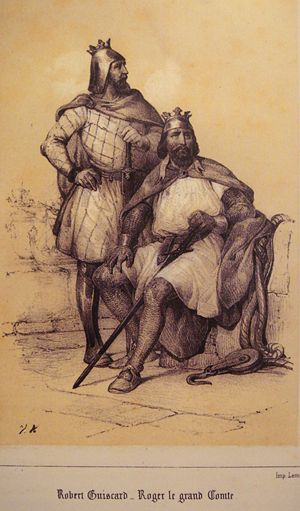
Robert Guiscard / De unge år
Robert Guiscard (stående), og hans bror grev Roger, som man i det 19. århundrede forestillede sig, at de så ud.
Robert Guiscard, fra Latin Viscardus og gammelt fransk Viscart, ofte omtalt som den snarrådige, den snedige eller ræven, var en normannisk ridder og eventyrer, der spillede en afgørende rolle i den normanniske erobring af Syditalien. Han efterfulgte sin bror Humfred som greve af Apulien og Calabrien i 1057 og fik i 1059 den endnu finere titel som hertug af Apulien, Calabrien og Sicilien.